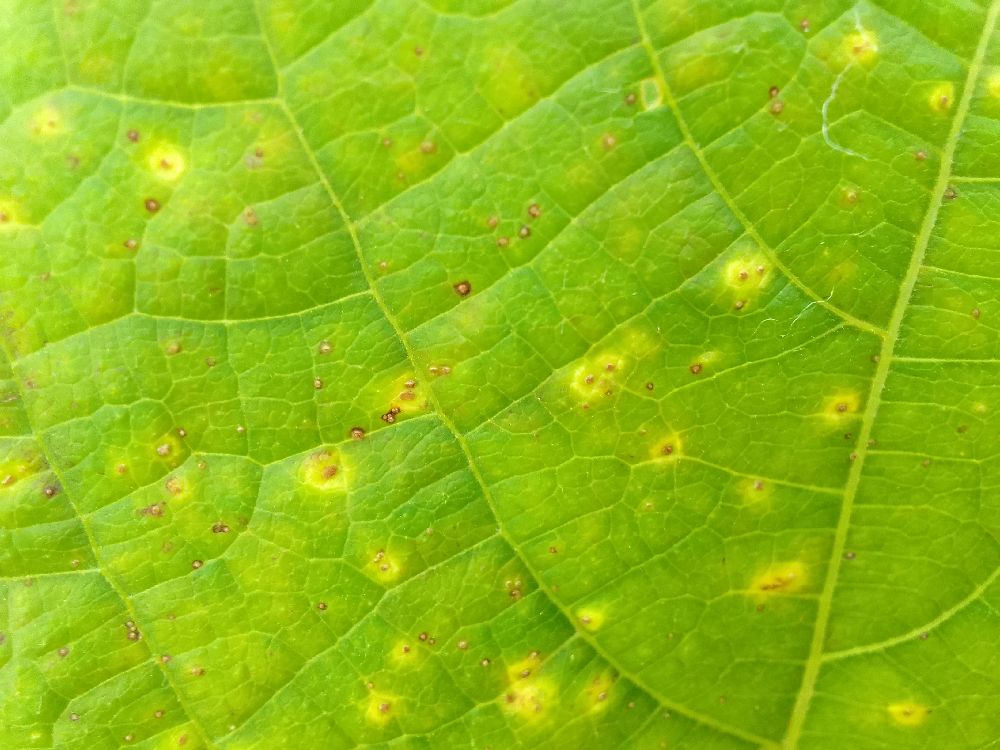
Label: rust